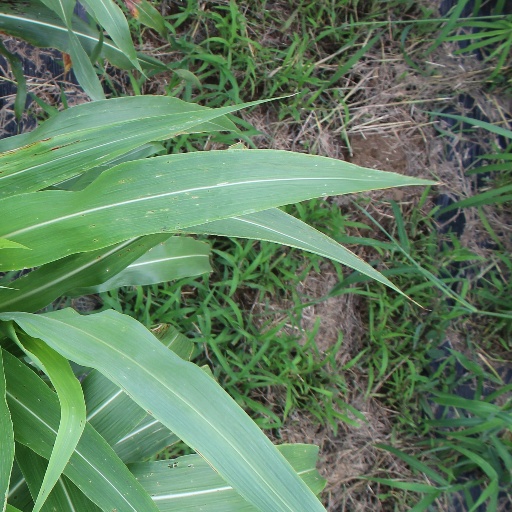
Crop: sorghum